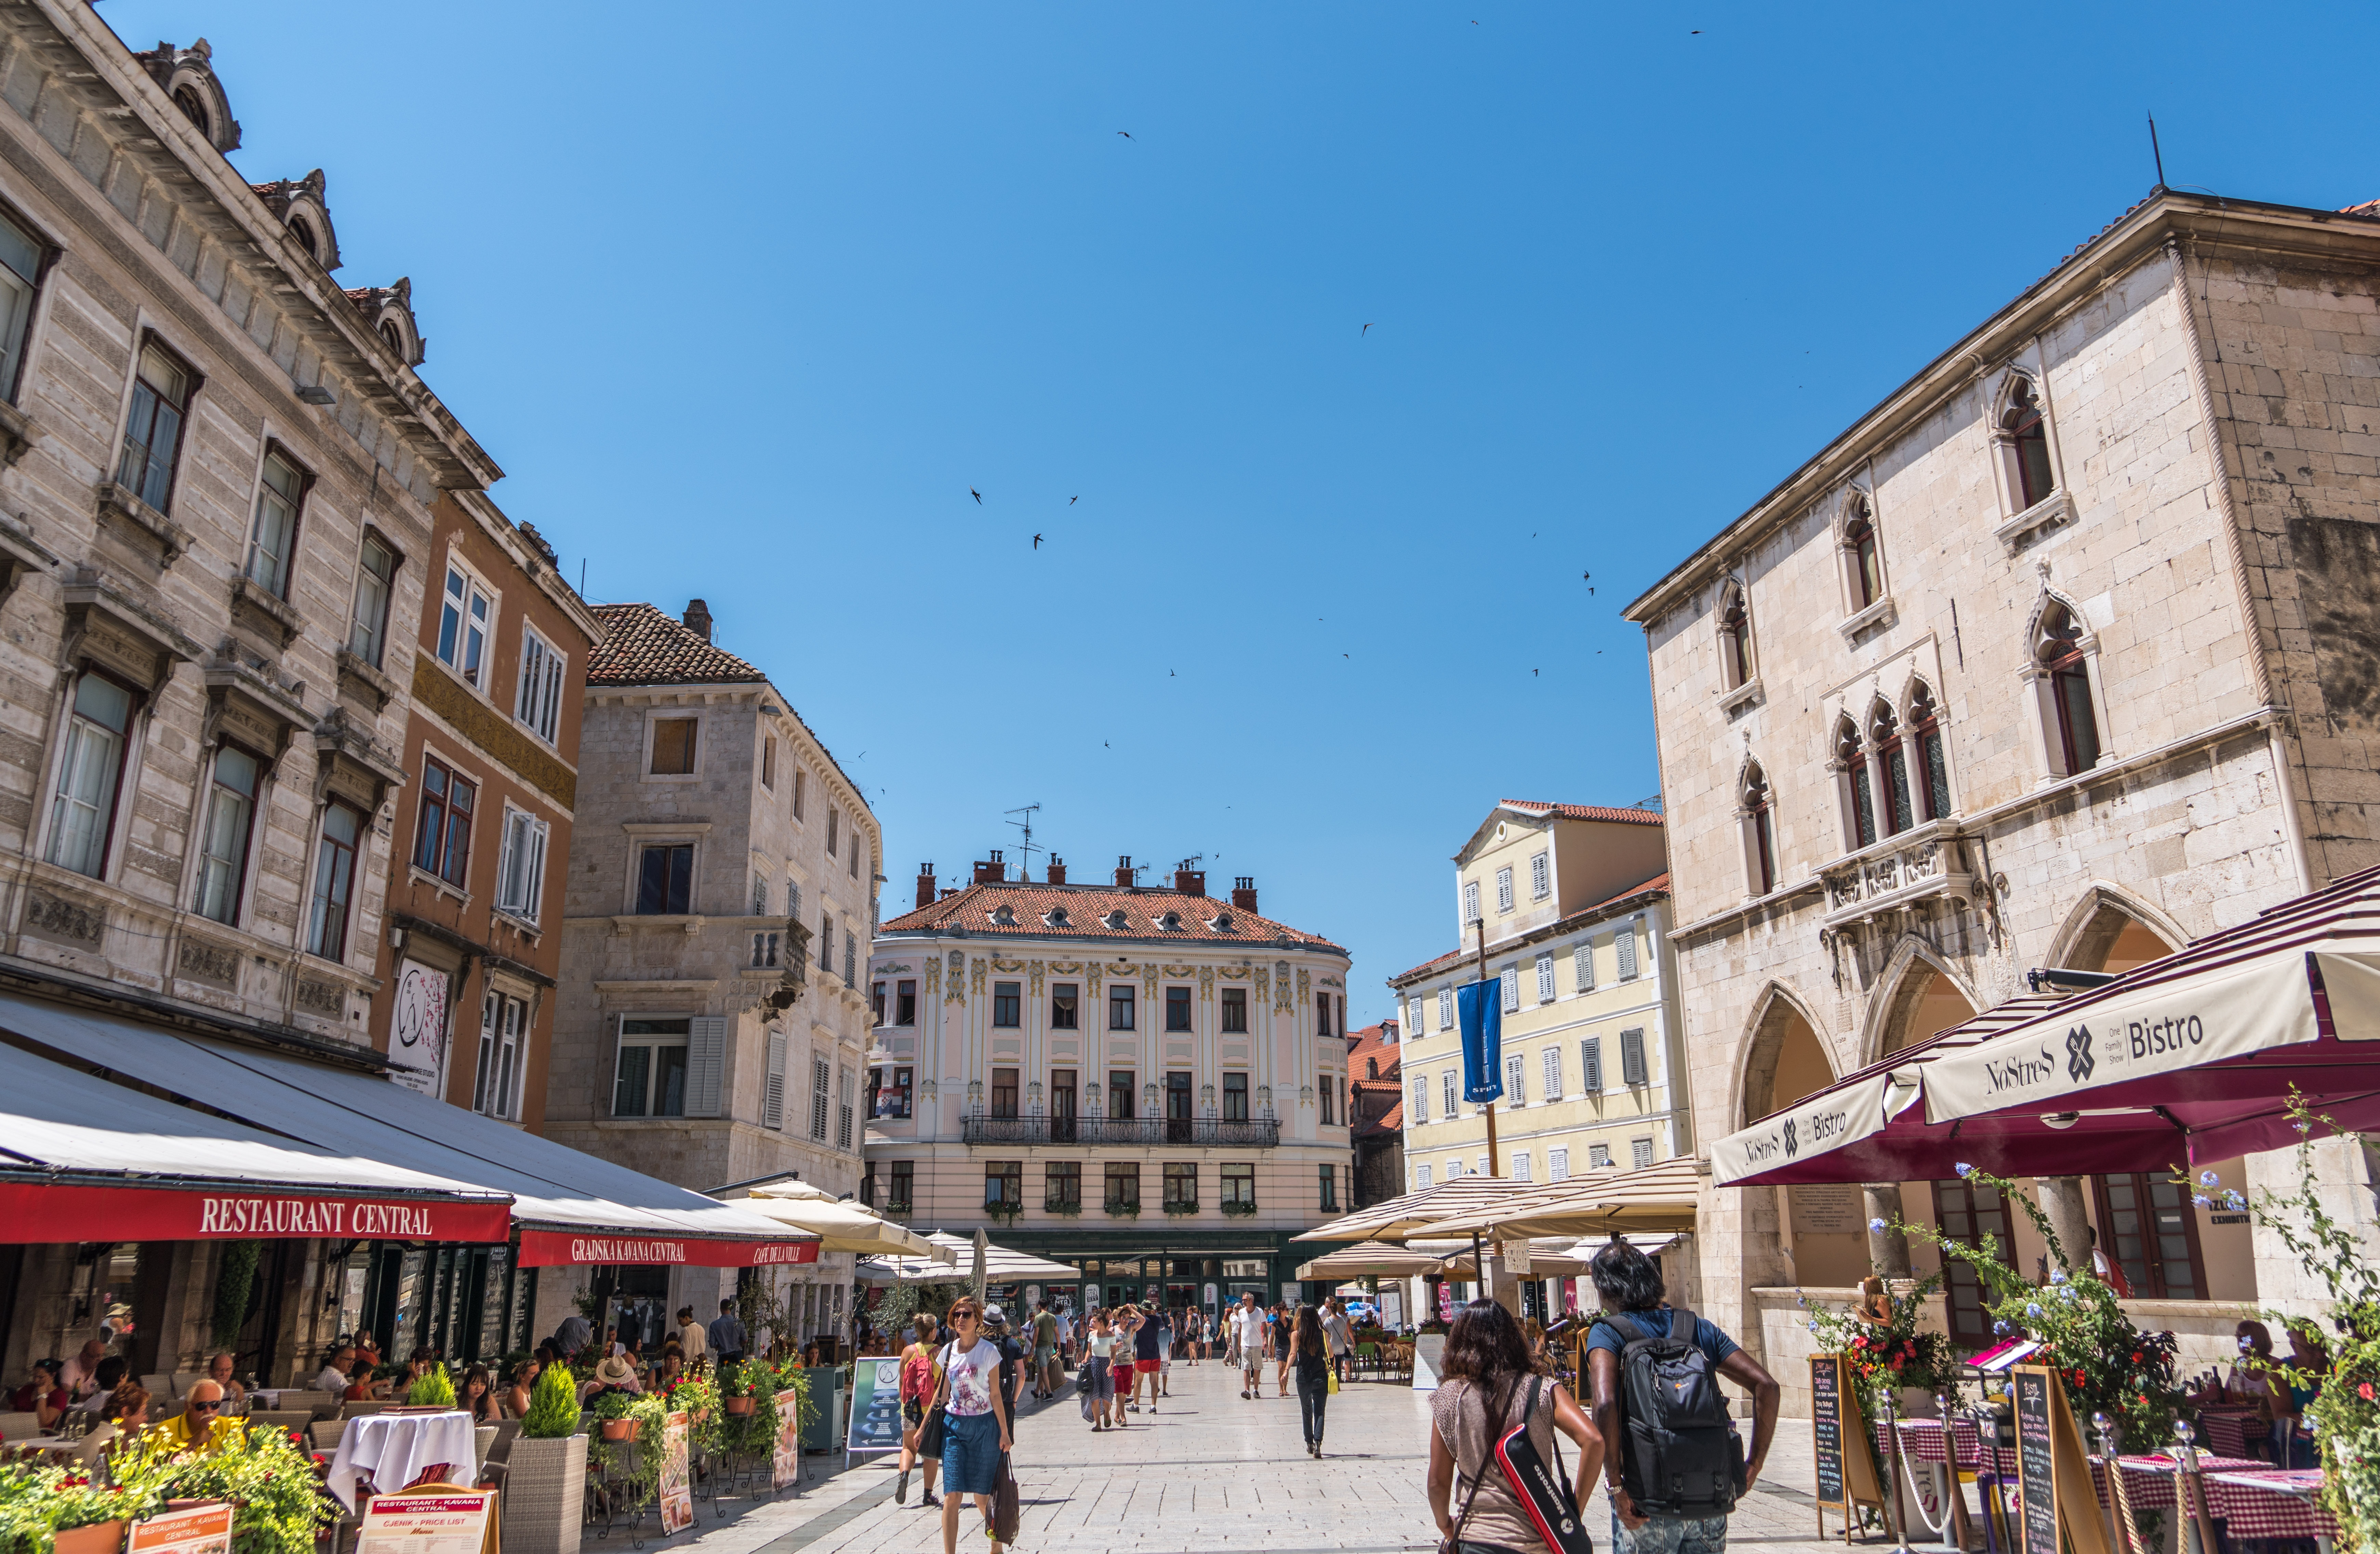
sky, road, street, town, building, old, city, cityscape, downtown, tourist, europe, mediterranean, plaza, ancient, blue, historic, tourism, public space, croatia, infrastructure, culture, town square, restaurants, split, dalmatia, neighbourhood, human settlement